Utrecht

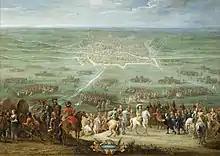
Lambert de Hondt (II): the Surrender of Utrecht on 30 June 1672 to the French king Louis XIV on a white horse, 1672, Centraal Museum Utrecht. The city keys are proffered to him on a cushion.

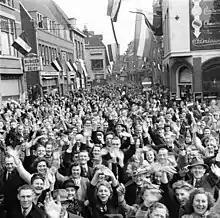
People celebrating the liberation of Utrecht at the end of World War II on 7 May 1945. Amersfoort?

In 1579 the northern seven provinces signed the Union of Utrecht treaty (Dutch: Unie van Utrecht), in which they decided to join forces against Spanish rule. The Union of Utrecht is seen as the beginning of the Dutch Republic. In 1580, the new and predominantly Protestant state abolished the bishoprics, including the archbishopric of Utrecht. The stadtholders disapproved of the independent course of the Utrecht bourgeoisie and brought the city under much more direct control of the republic, shifting the power towards its dominant province Holland. This was the start of a long period of stagnation of trade and development in Utrecht. Utrecht remained an atypical city in the new republic being about 40% Catholic in the mid-17th century, and even more so among the elite groups, who included many rural nobility and gentry with town houses there.